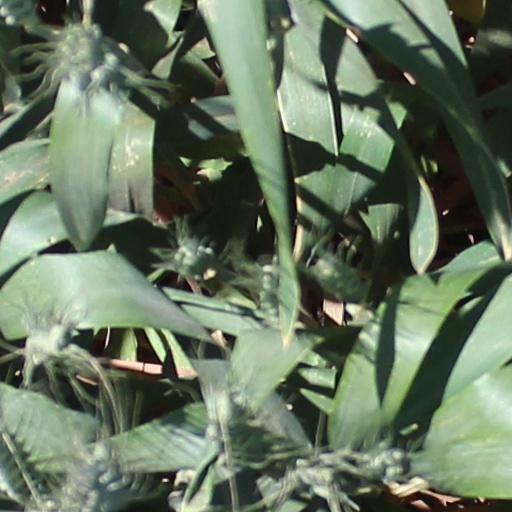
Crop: wheat